Electoral history of the Tea Party movement

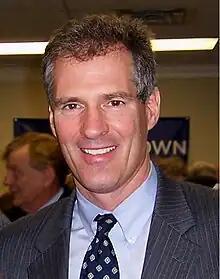
Scott Brown on the campaign trail

In the 2010 midterm elections, "The New York Times" identified 138 candidates for Congress with significant Tea Party support and reported that all of them were running as Republicans—of whom 129 were running for the House and 9 for the Senate. "The Wall Street Journal" – NBC News poll in mid-October showed 35% of likely voters were Tea-party supporters, and they favored the Republicans by 84% to 10%. The first Tea Party candidate to be elected into office is believed to be Dean Murray, a Long Island businessman, who won a special election for a New York State Assembly seat in February 2010.